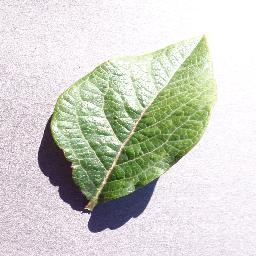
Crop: blueberry
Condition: healthy